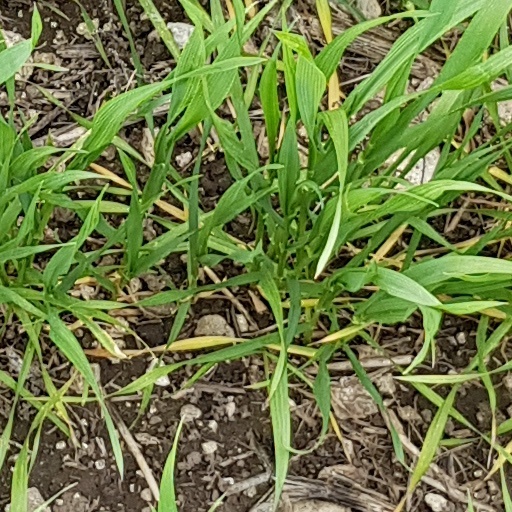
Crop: wheat